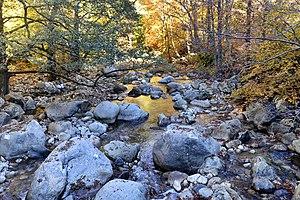
Le Vecchio est une rivière française de Haute-Corse, et un affluent droit du fleuve côtier le Tavignano.